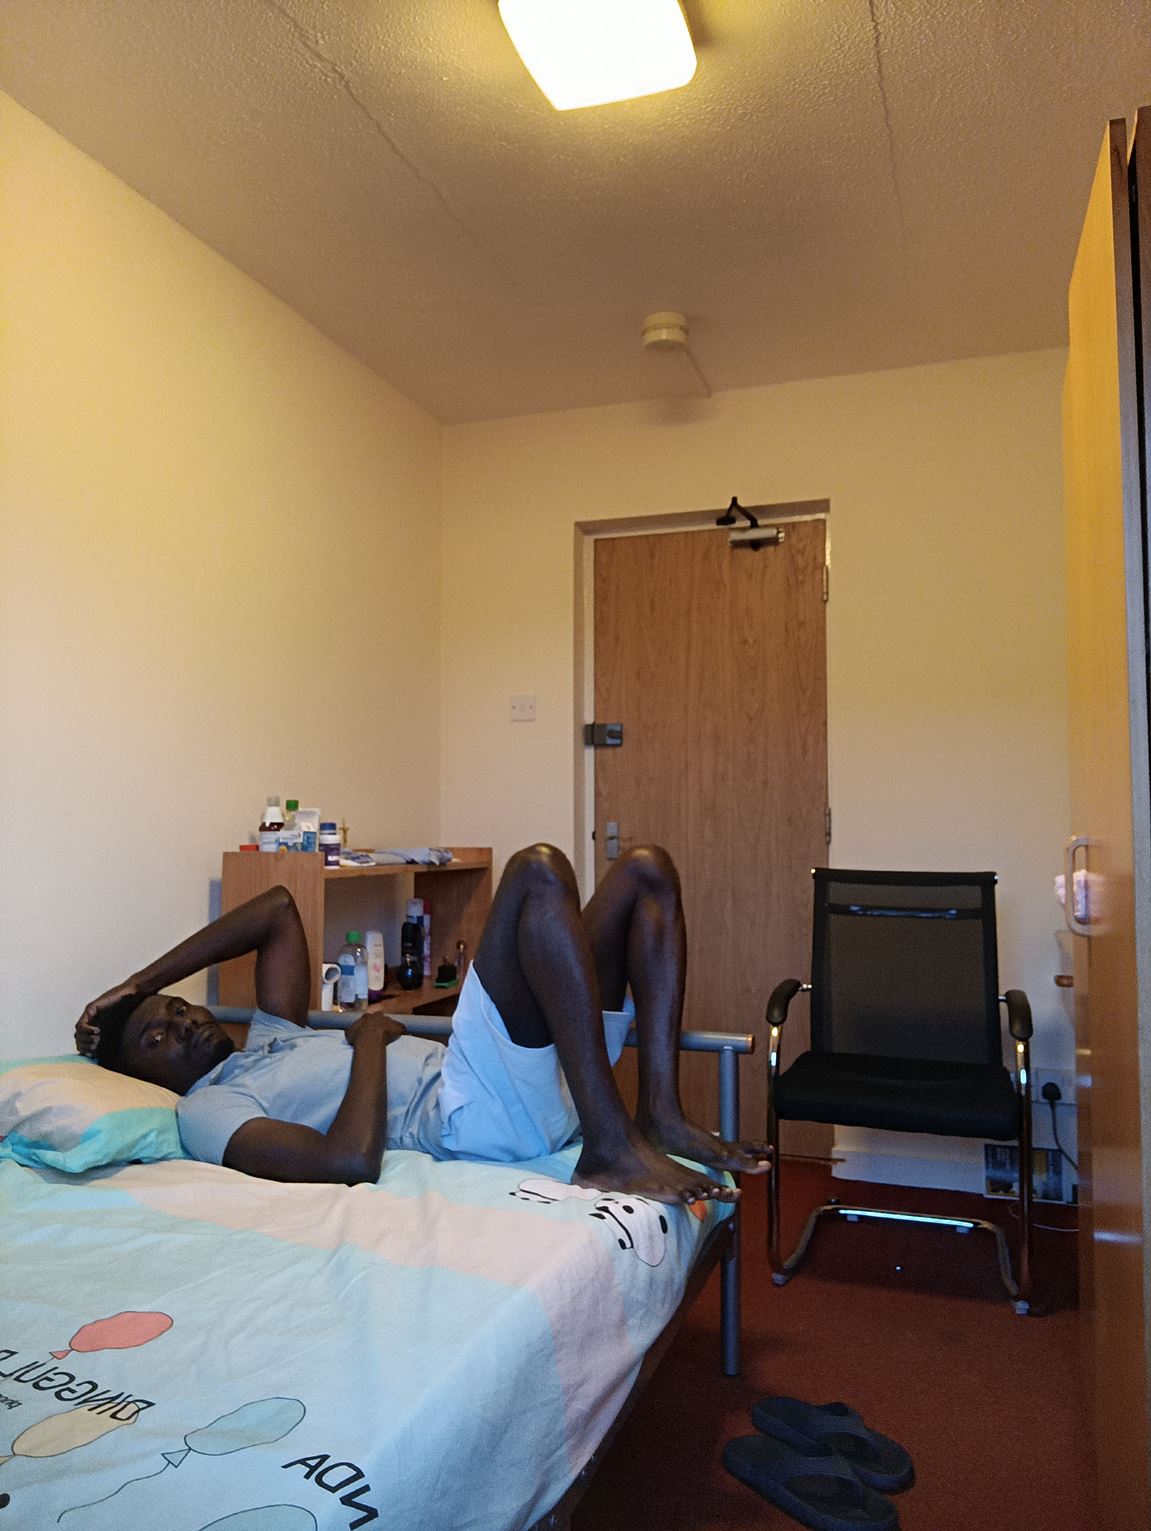
Posture: lie